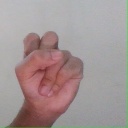
अक्षर: स